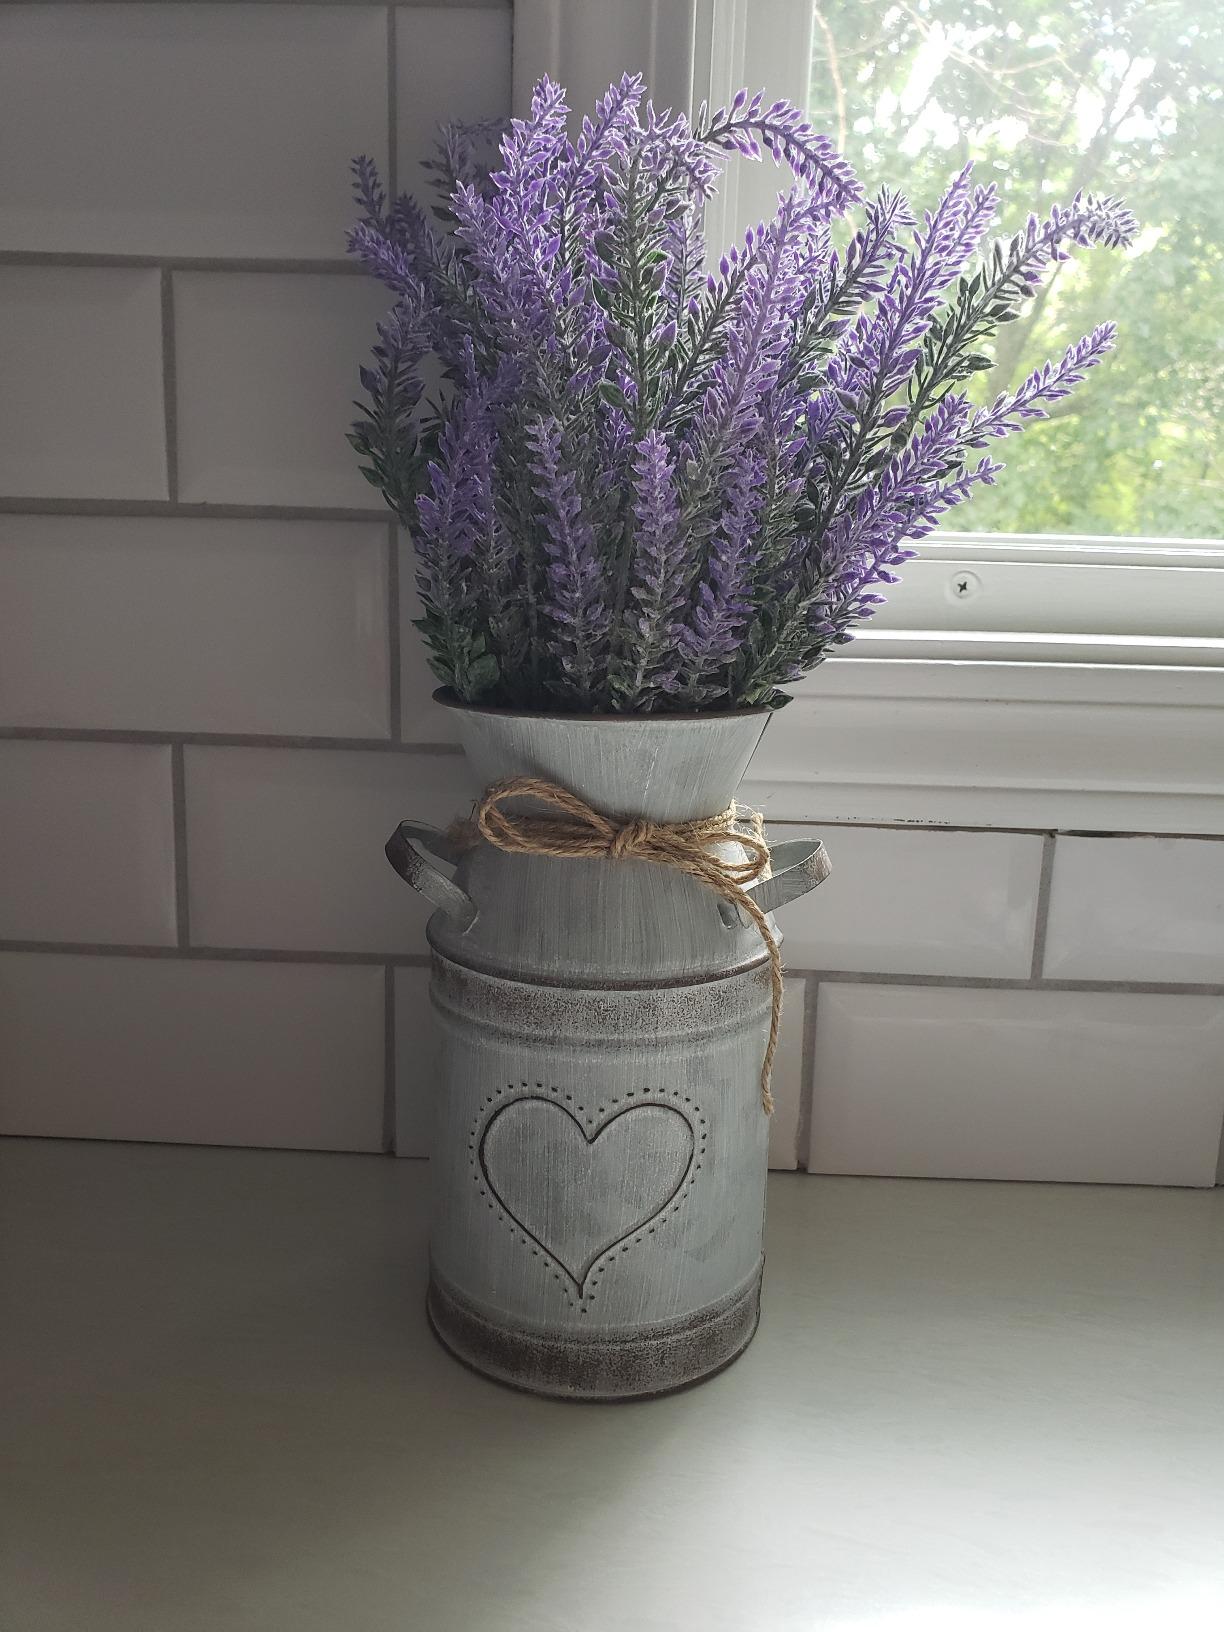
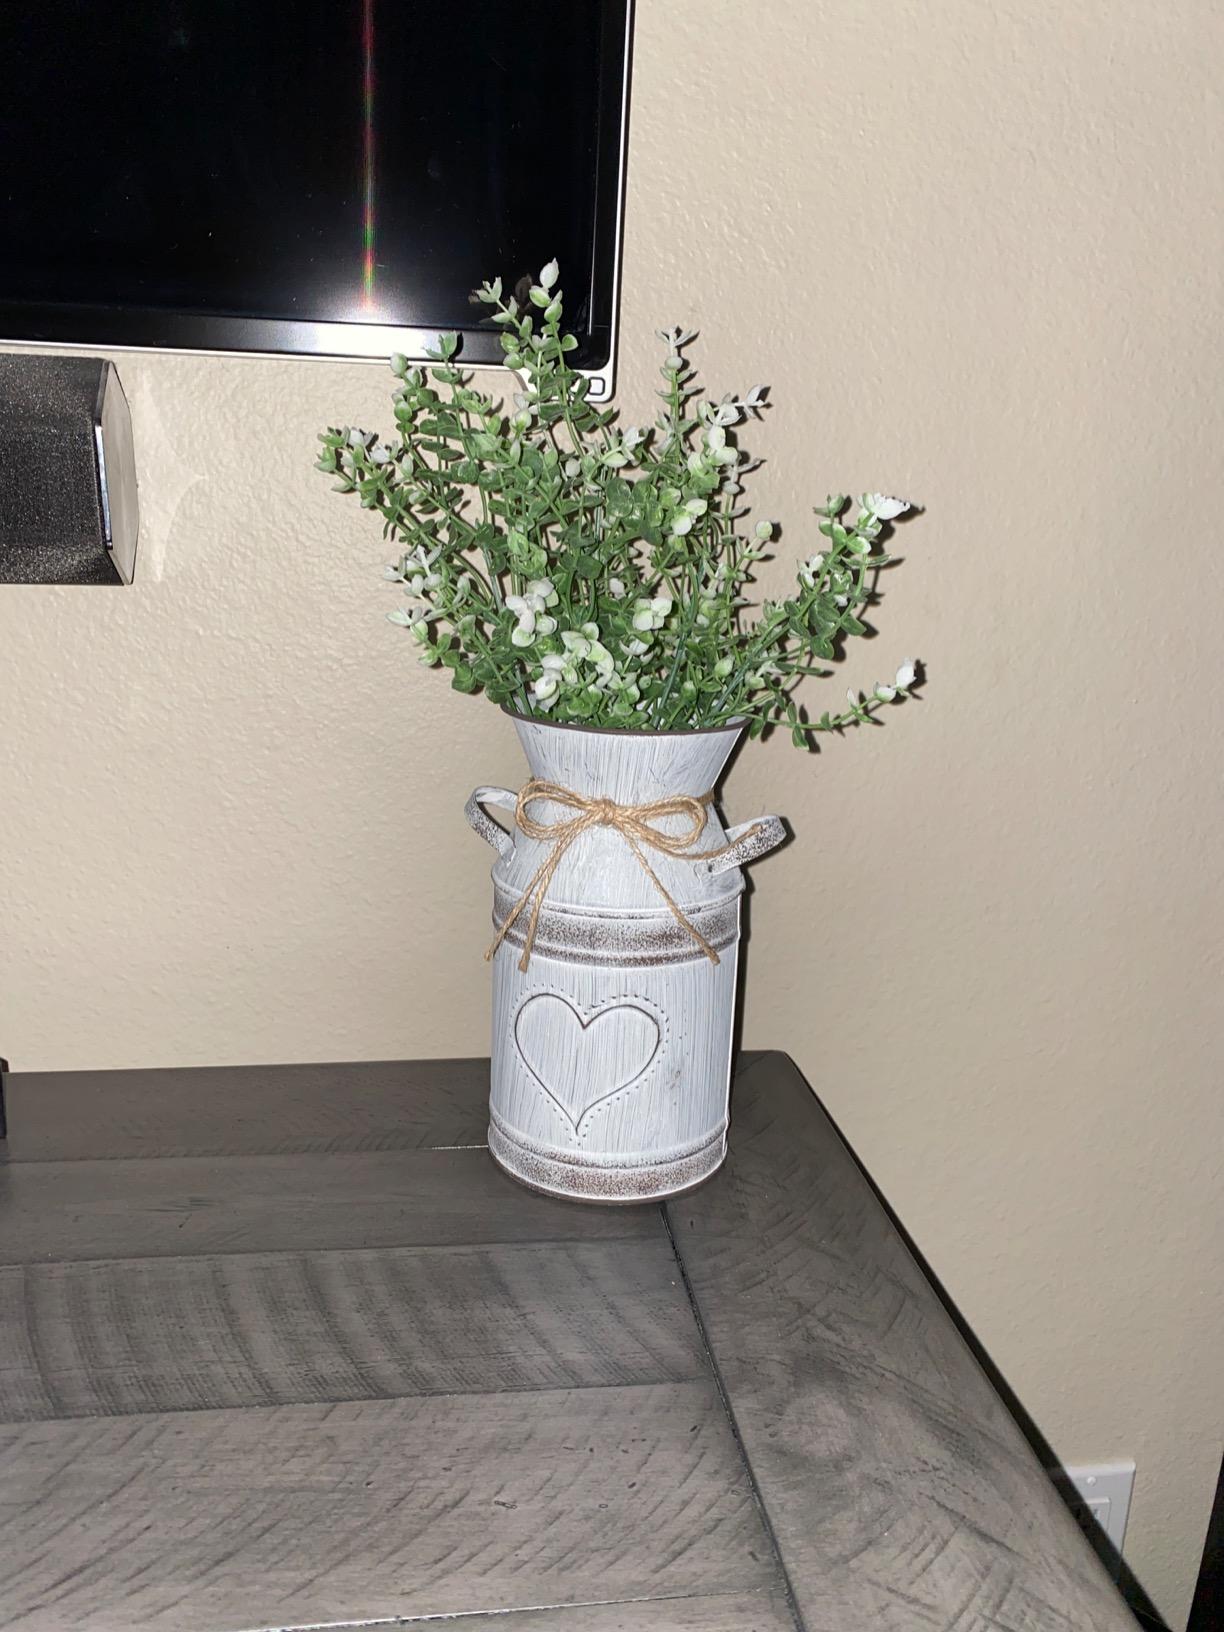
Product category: vase
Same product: yes